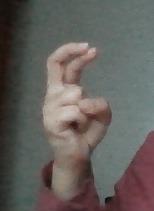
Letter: zay